Chahar-Jurchen War

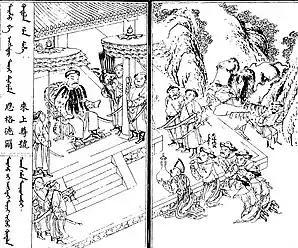
Engedaer, a Khalkha Mongol, paying respect to Nurhaci in 1606

The defeat of Ligdan Khan in 1634, in addition to winning the allegiance of the Southern Mongol hordes, brought a vast supply of horses to the Qing dynasty (renamed from the Later Jin dynasty in 1636), while denying the same supply to the Ming. The Qing also captured the Great Seal of the Mongol Khans, giving them the opportunity to portray themselves as heirs of the Yuan dynasty as well.